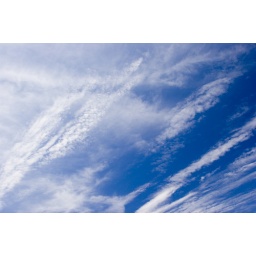
High atmosphere clouds against blue sky